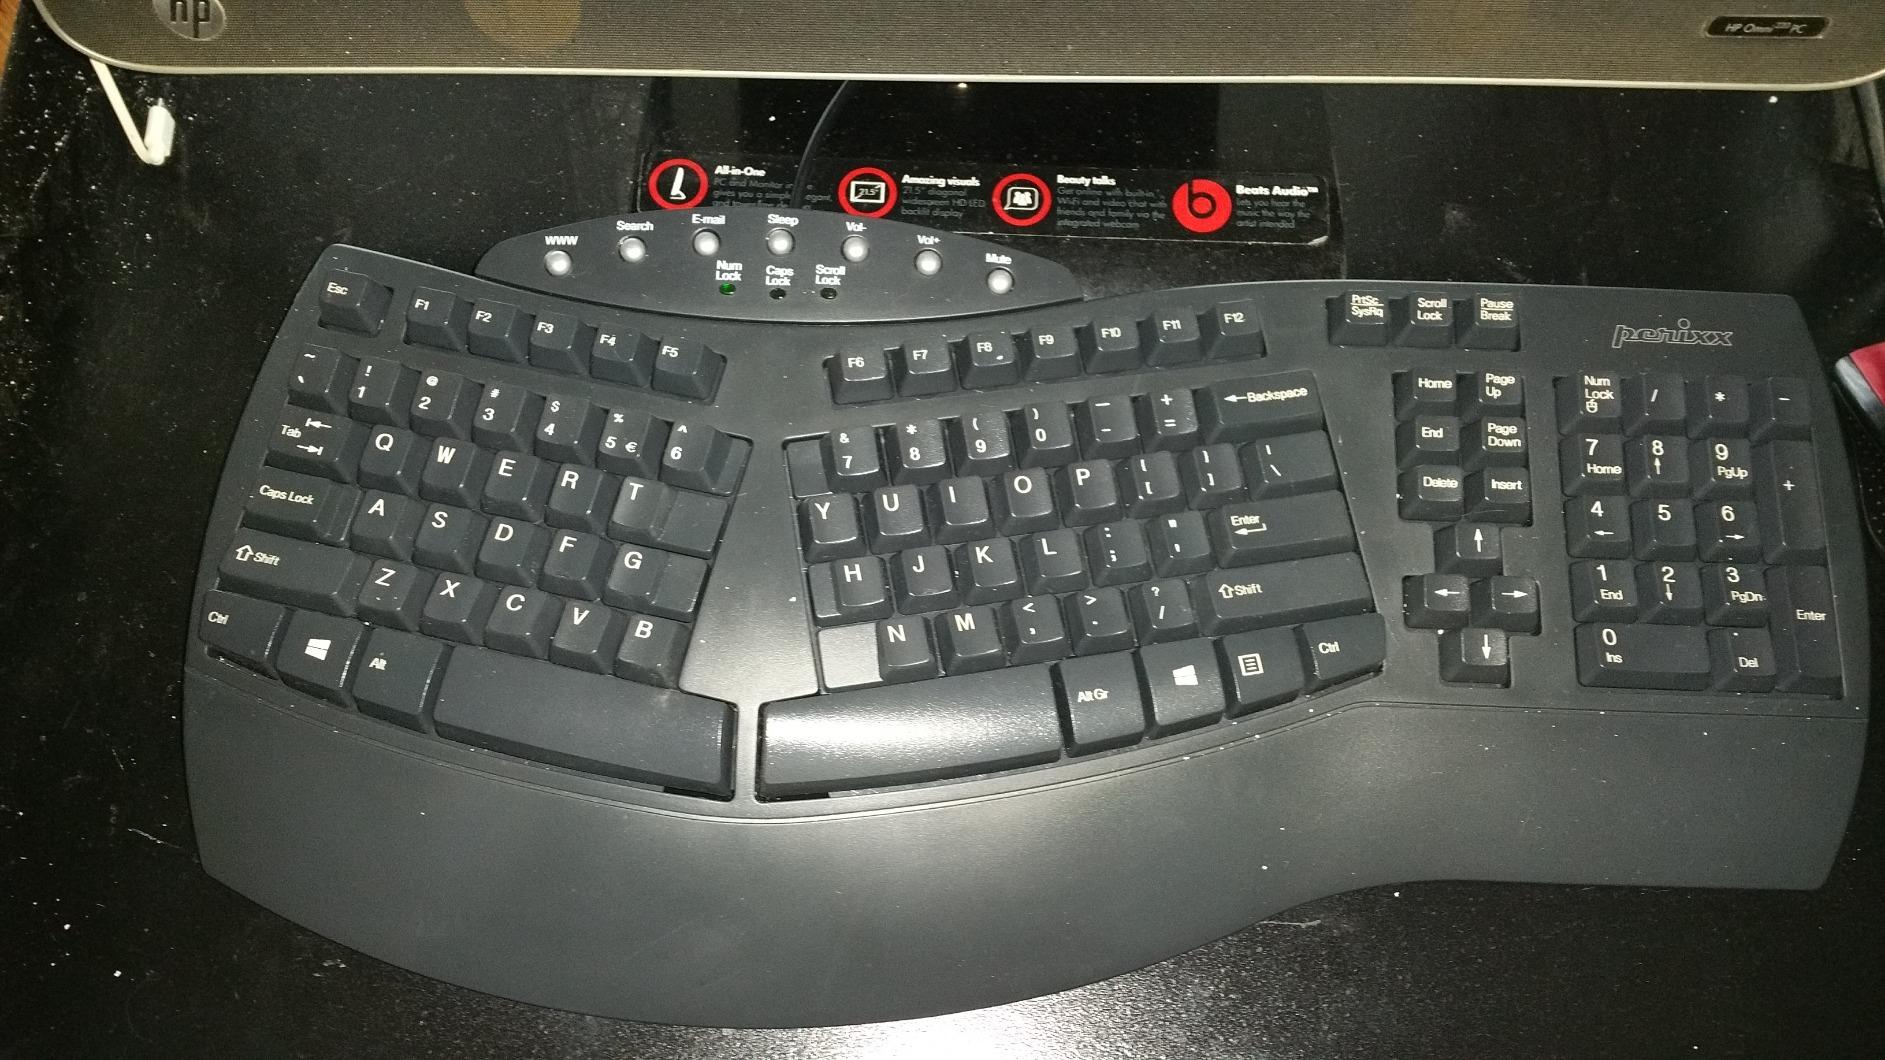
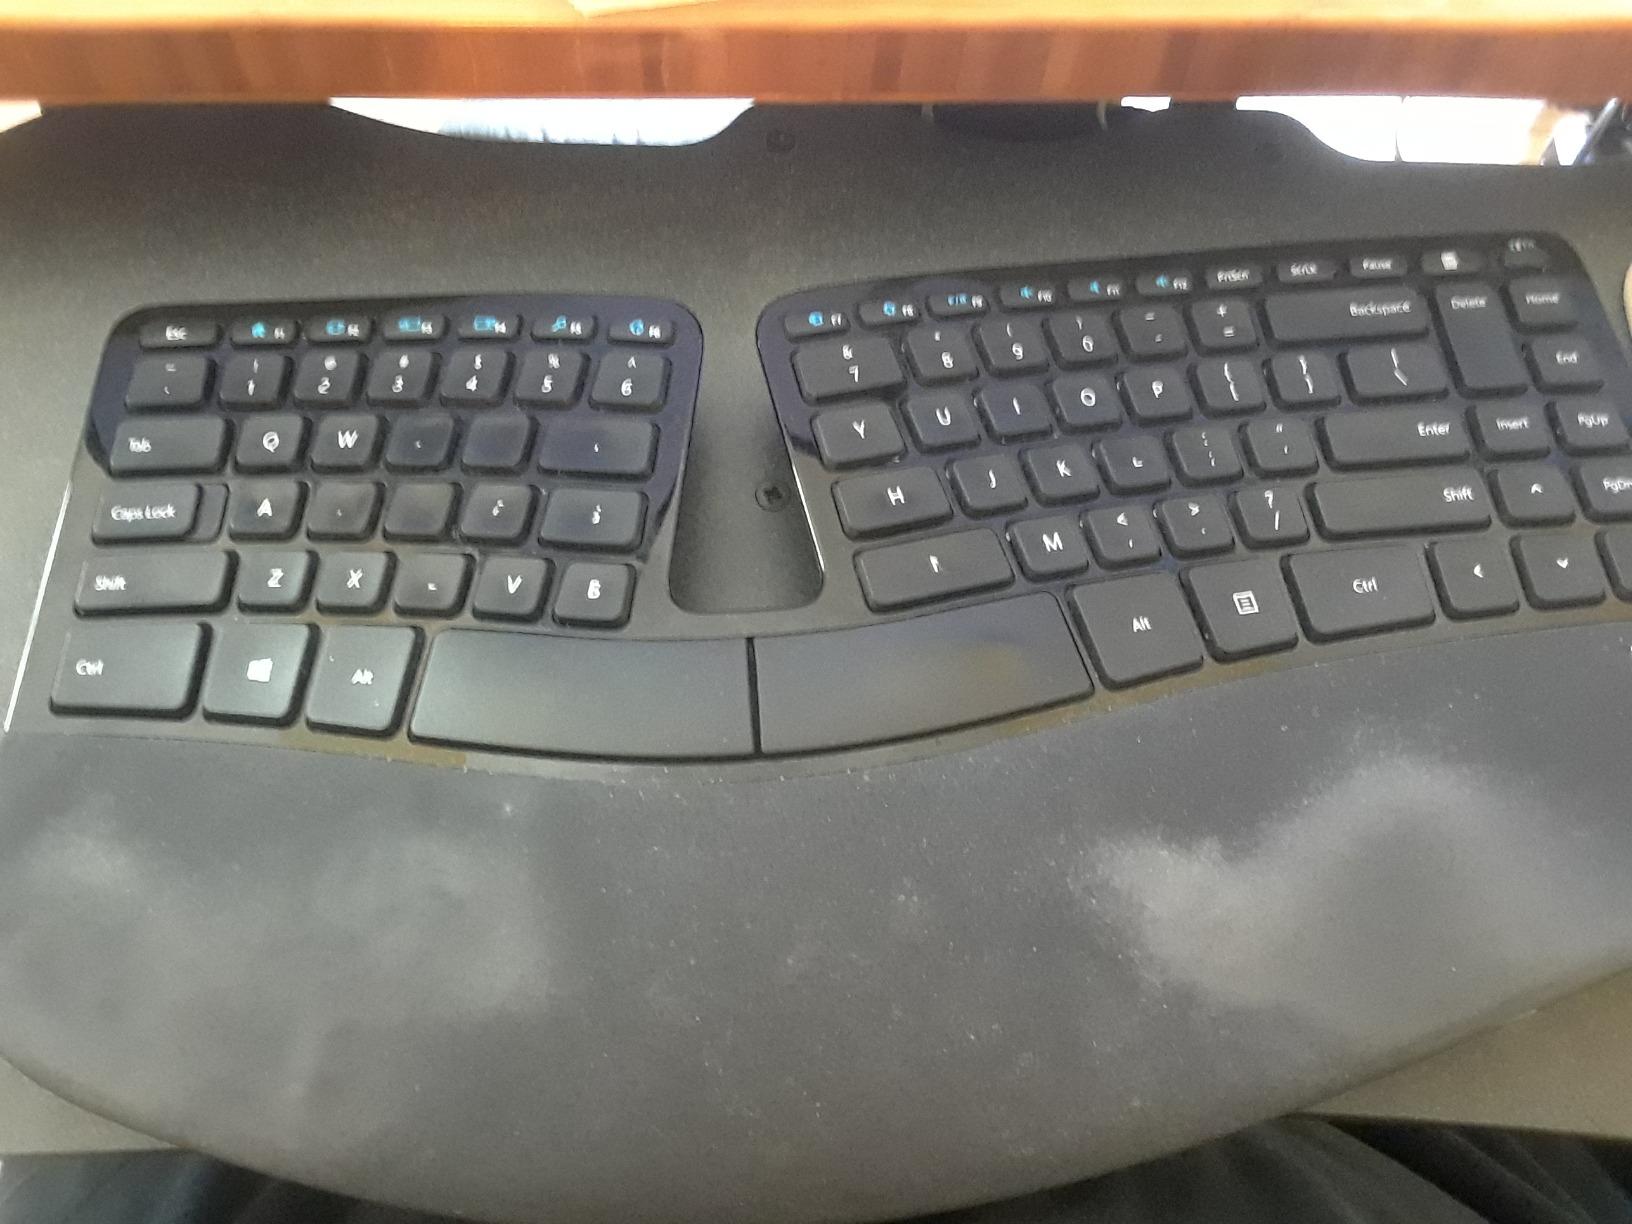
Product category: keyboard
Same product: no